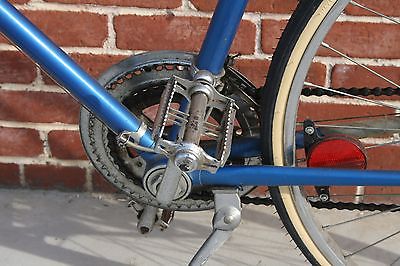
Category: bicycle